National Theatre of Szeged

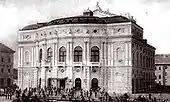
The old building before the fire

In 1878 the Szeged Theatrical Association was founded to raise funds for a future theatre. The huge reconstruction after the disastrous flood of 1879, which literally wiped the city, helped this effort. After the city council agreed upon the plans, construction began on the site bordered by the Vörösmarty, Deák Ferenc and Wesselényi streets in 1882. Used scenery for the theatre was bought from the burned Ring Theatre of Vienna. The opening was on 14 October 1883, in the presence of Emperor Franz Joseph I.